Thierry Marx

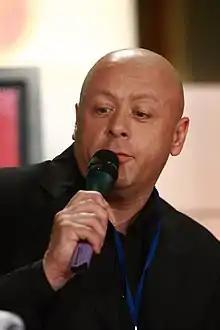
Thierry Marx in 2008

Thierry Marx (born 19 September 1959) is a French chef, specialised in molecular gastronomy.